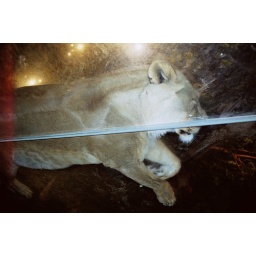
a sleeping lion on the glass above us at MGM Grand in Las Vegas.